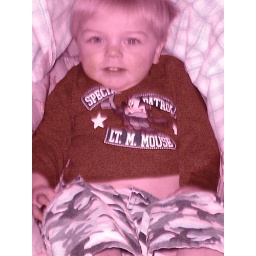
brat boy taking over christians car seat